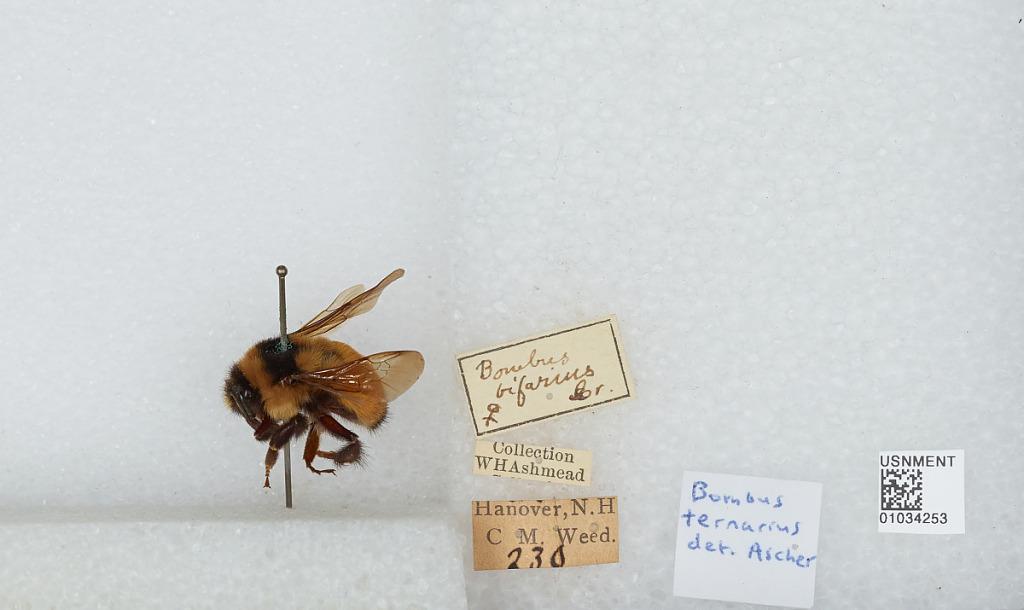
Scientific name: Bombus (Pyrobombus) ternarius Say
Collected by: C. Weed
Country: United States
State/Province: New Hampshire
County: Grafton
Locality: Hanover
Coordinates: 43.7023, -72.2895
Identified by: Archer